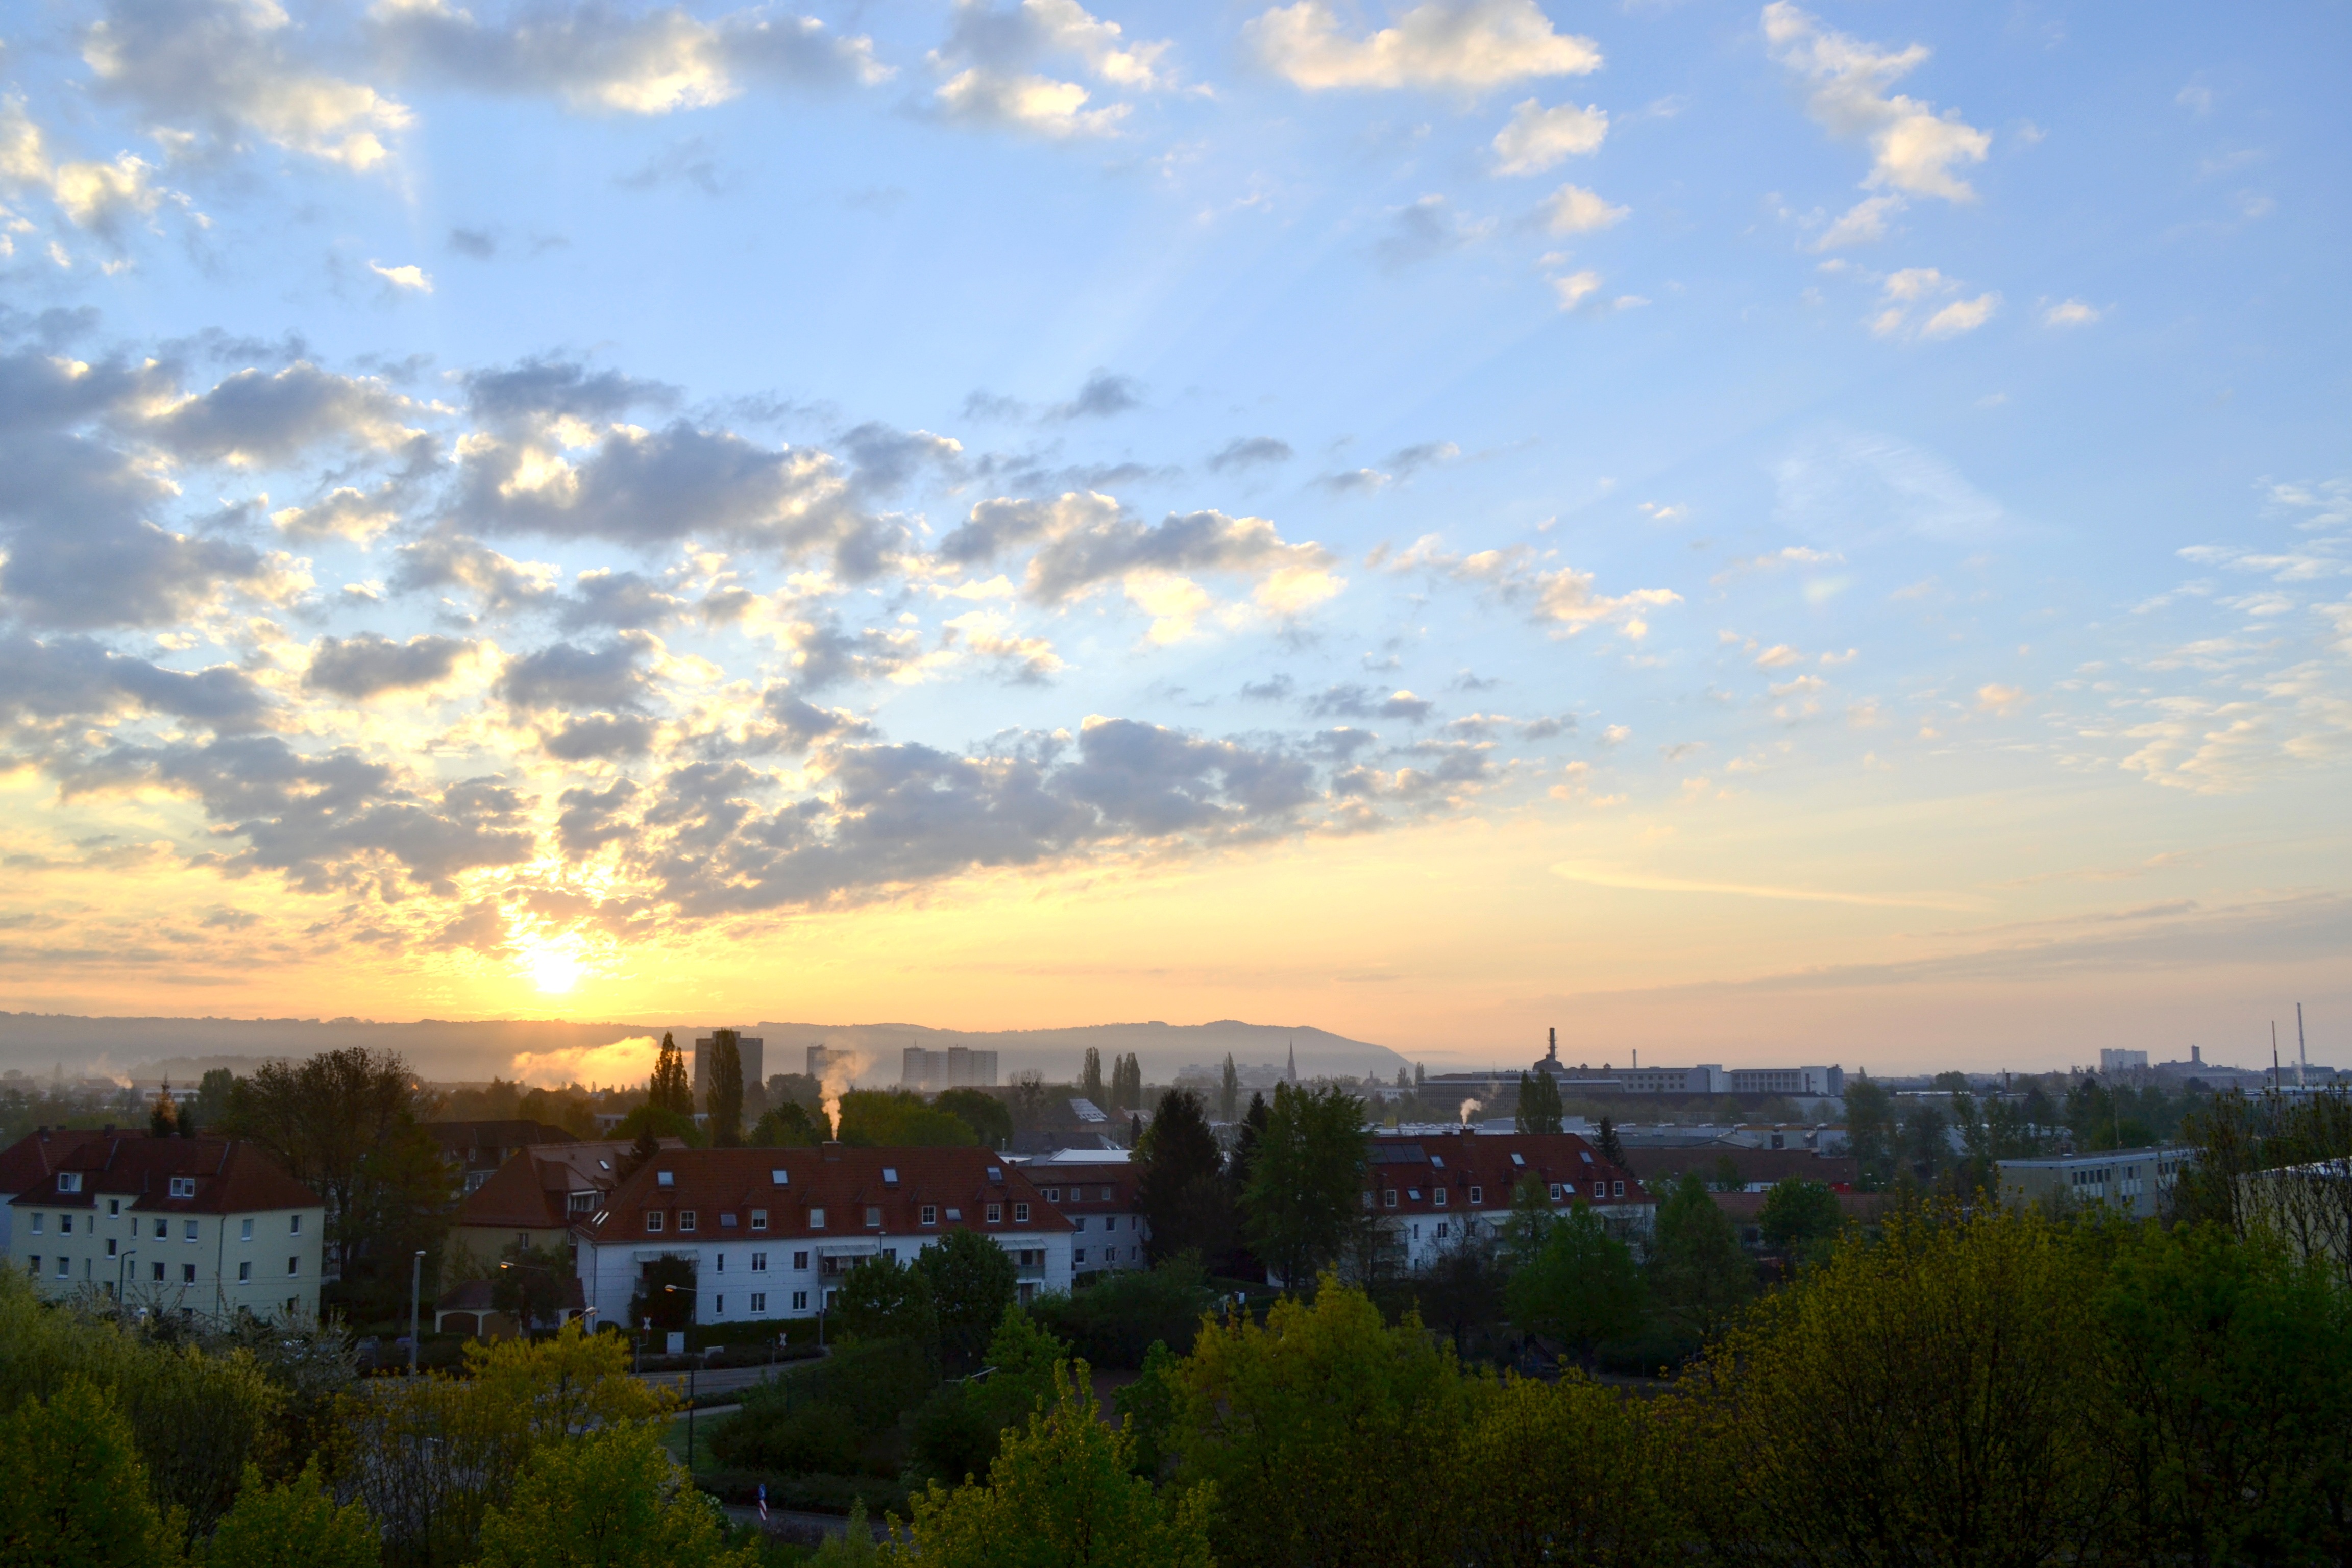
horizon, light, cloud, sky, sunrise, sunset, skyline, field, sunlight, morning, dawn, cityscape, panorama, dusk, evening, color, plain, mood, dresden, afterglow